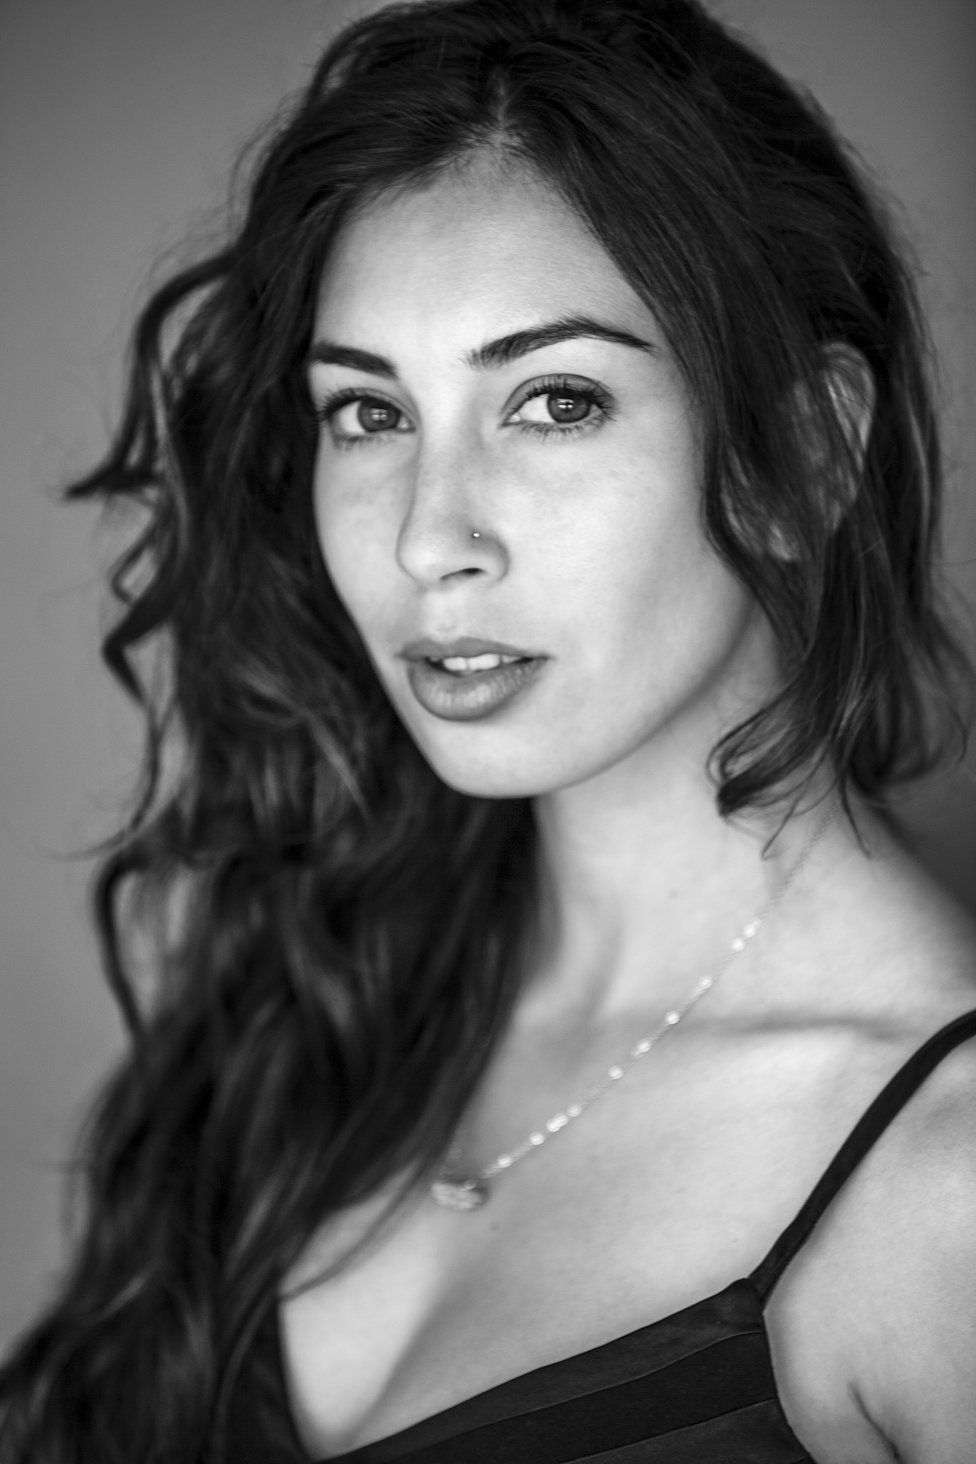
Label: Colored